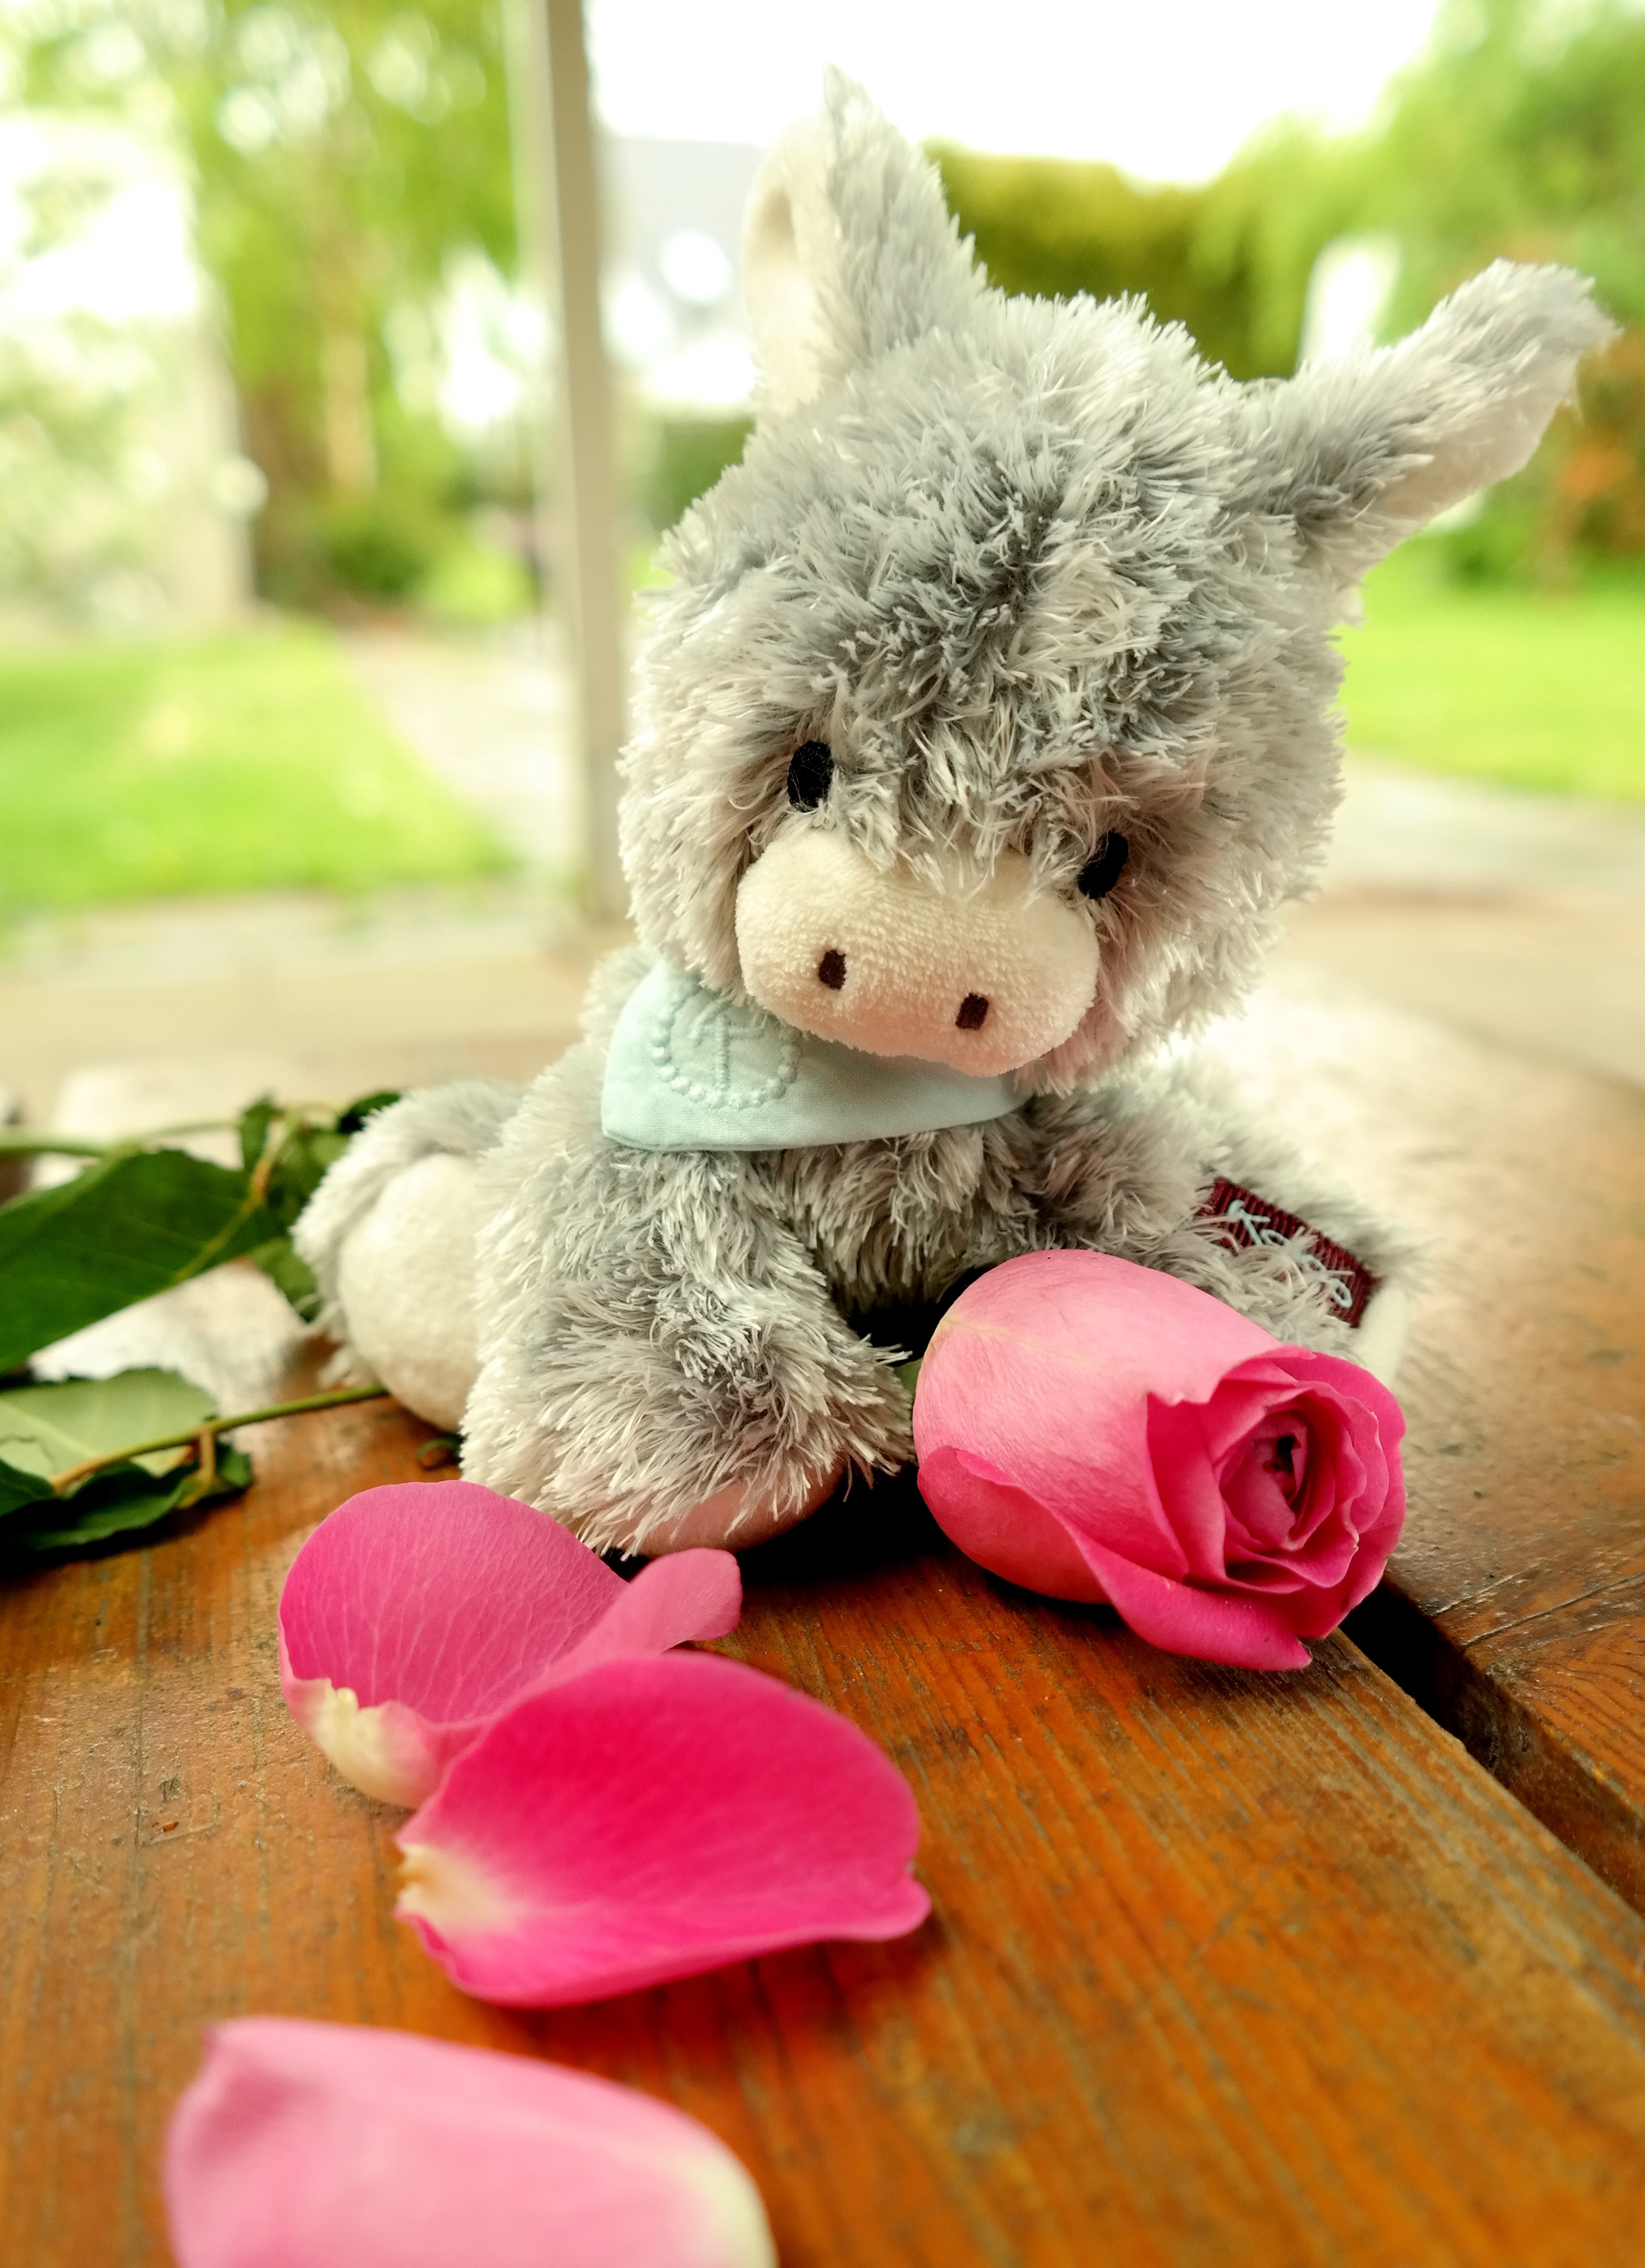
cute, rose, color, romantic, mammal, pink, toy, flowers, teddy bear, donkey, textile, plush, stuffed animal, koala, marsupial, emotion, feelings, rose bloom, soft toy, stuffed toy